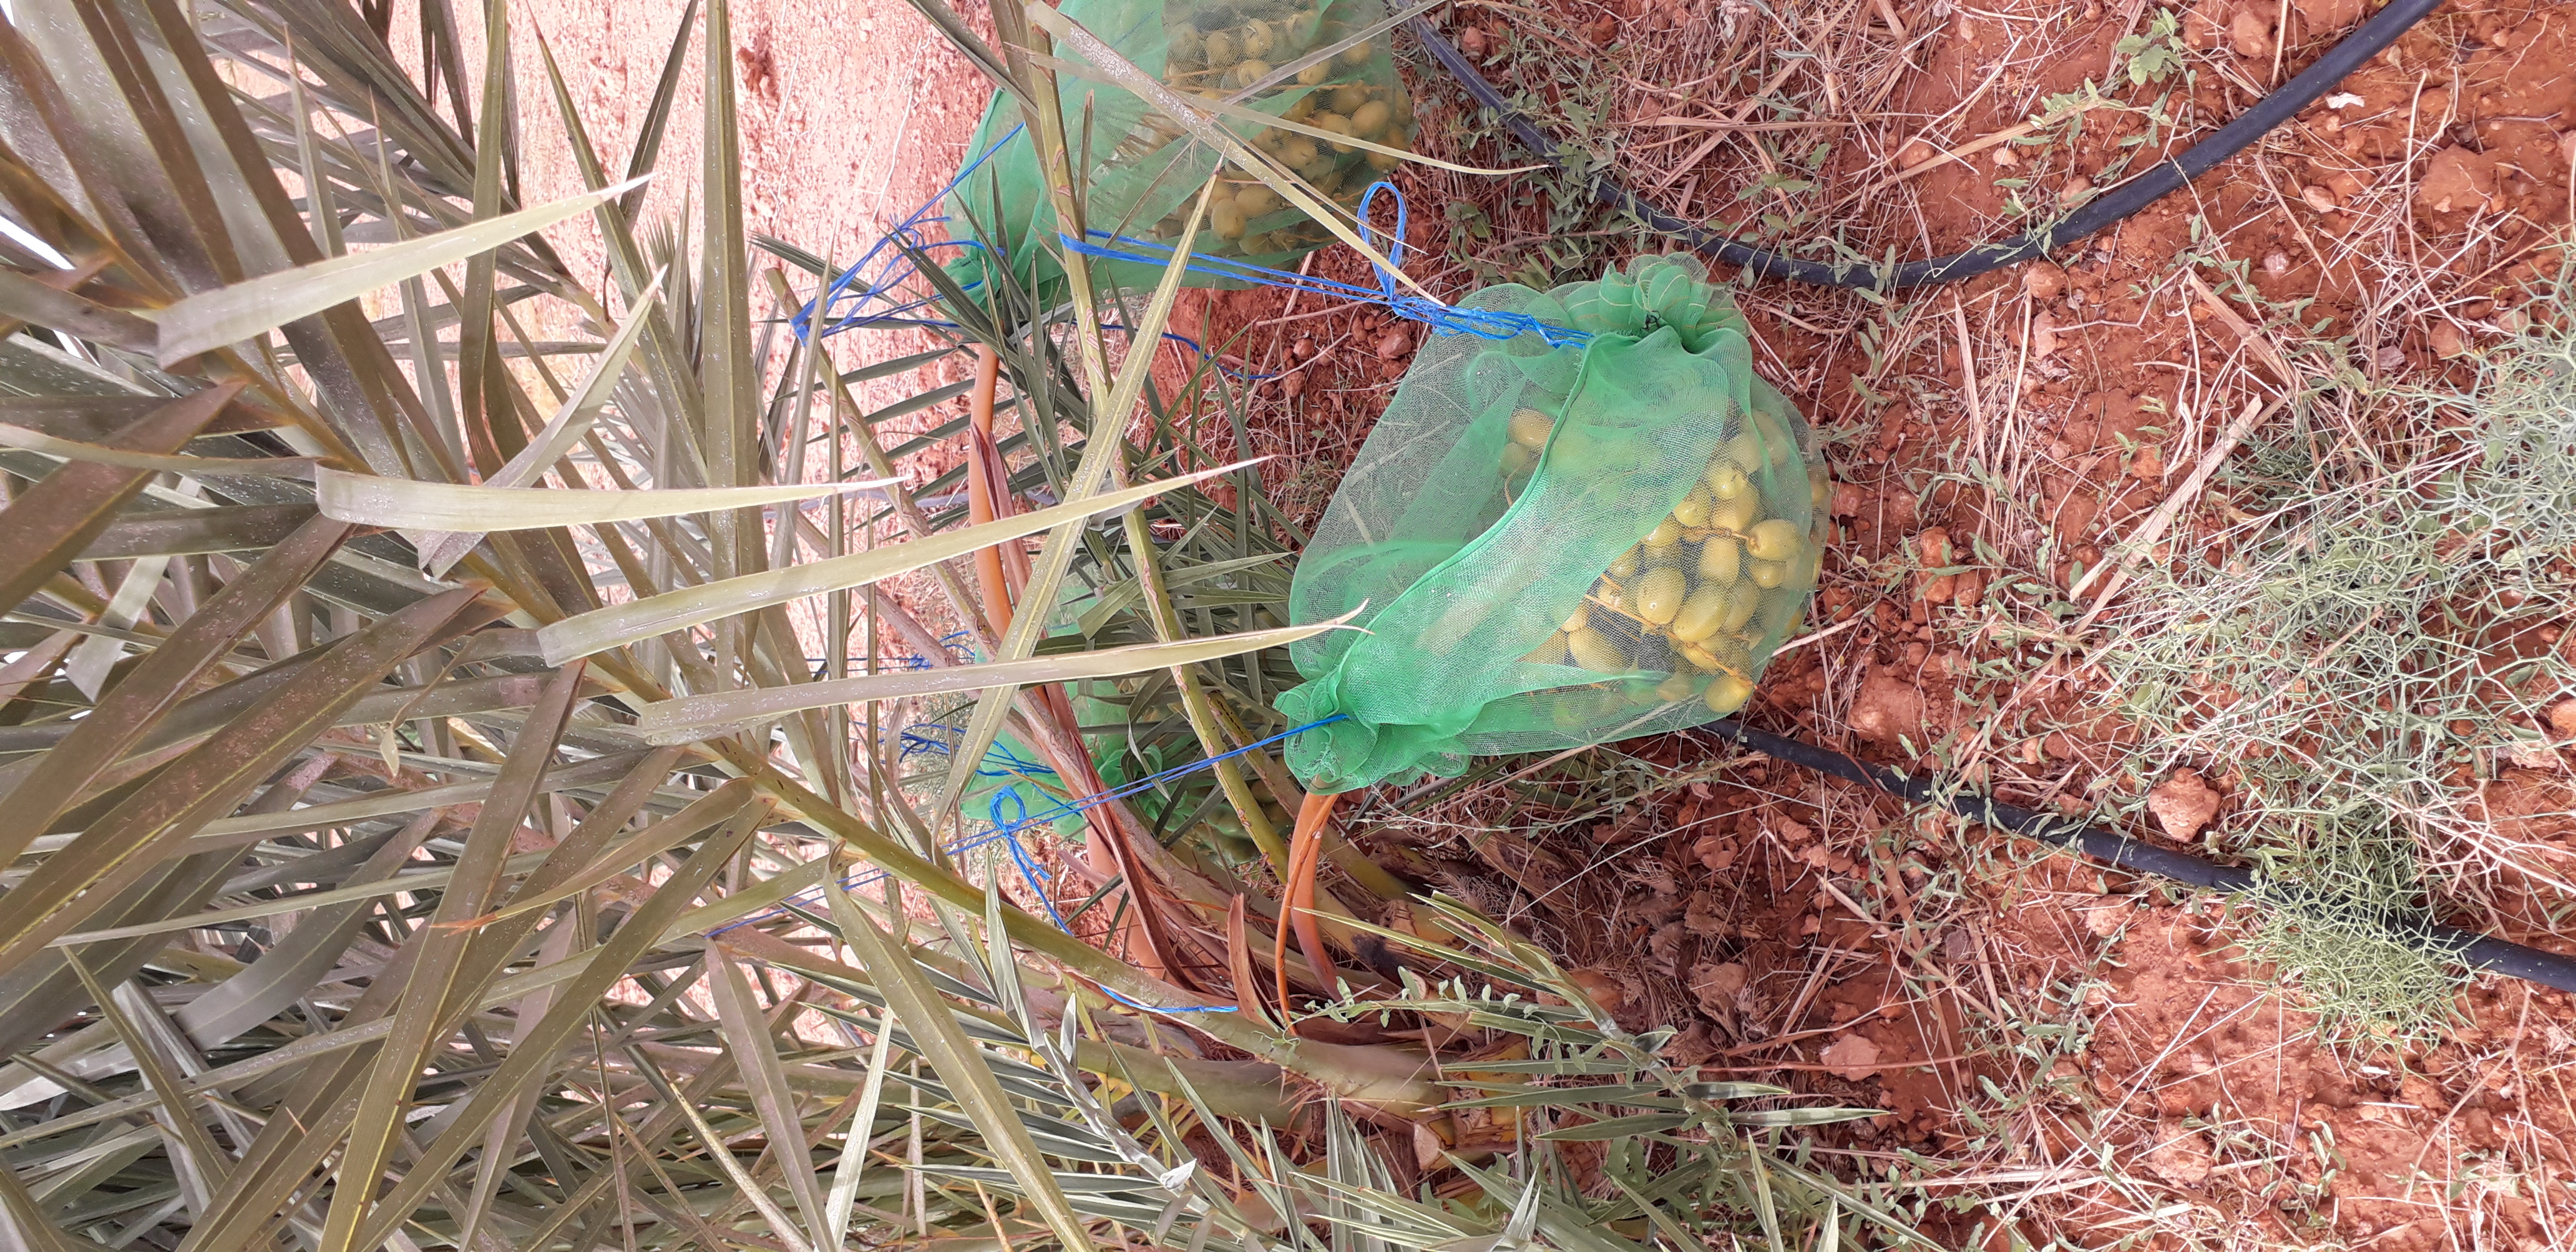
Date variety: Boufagous